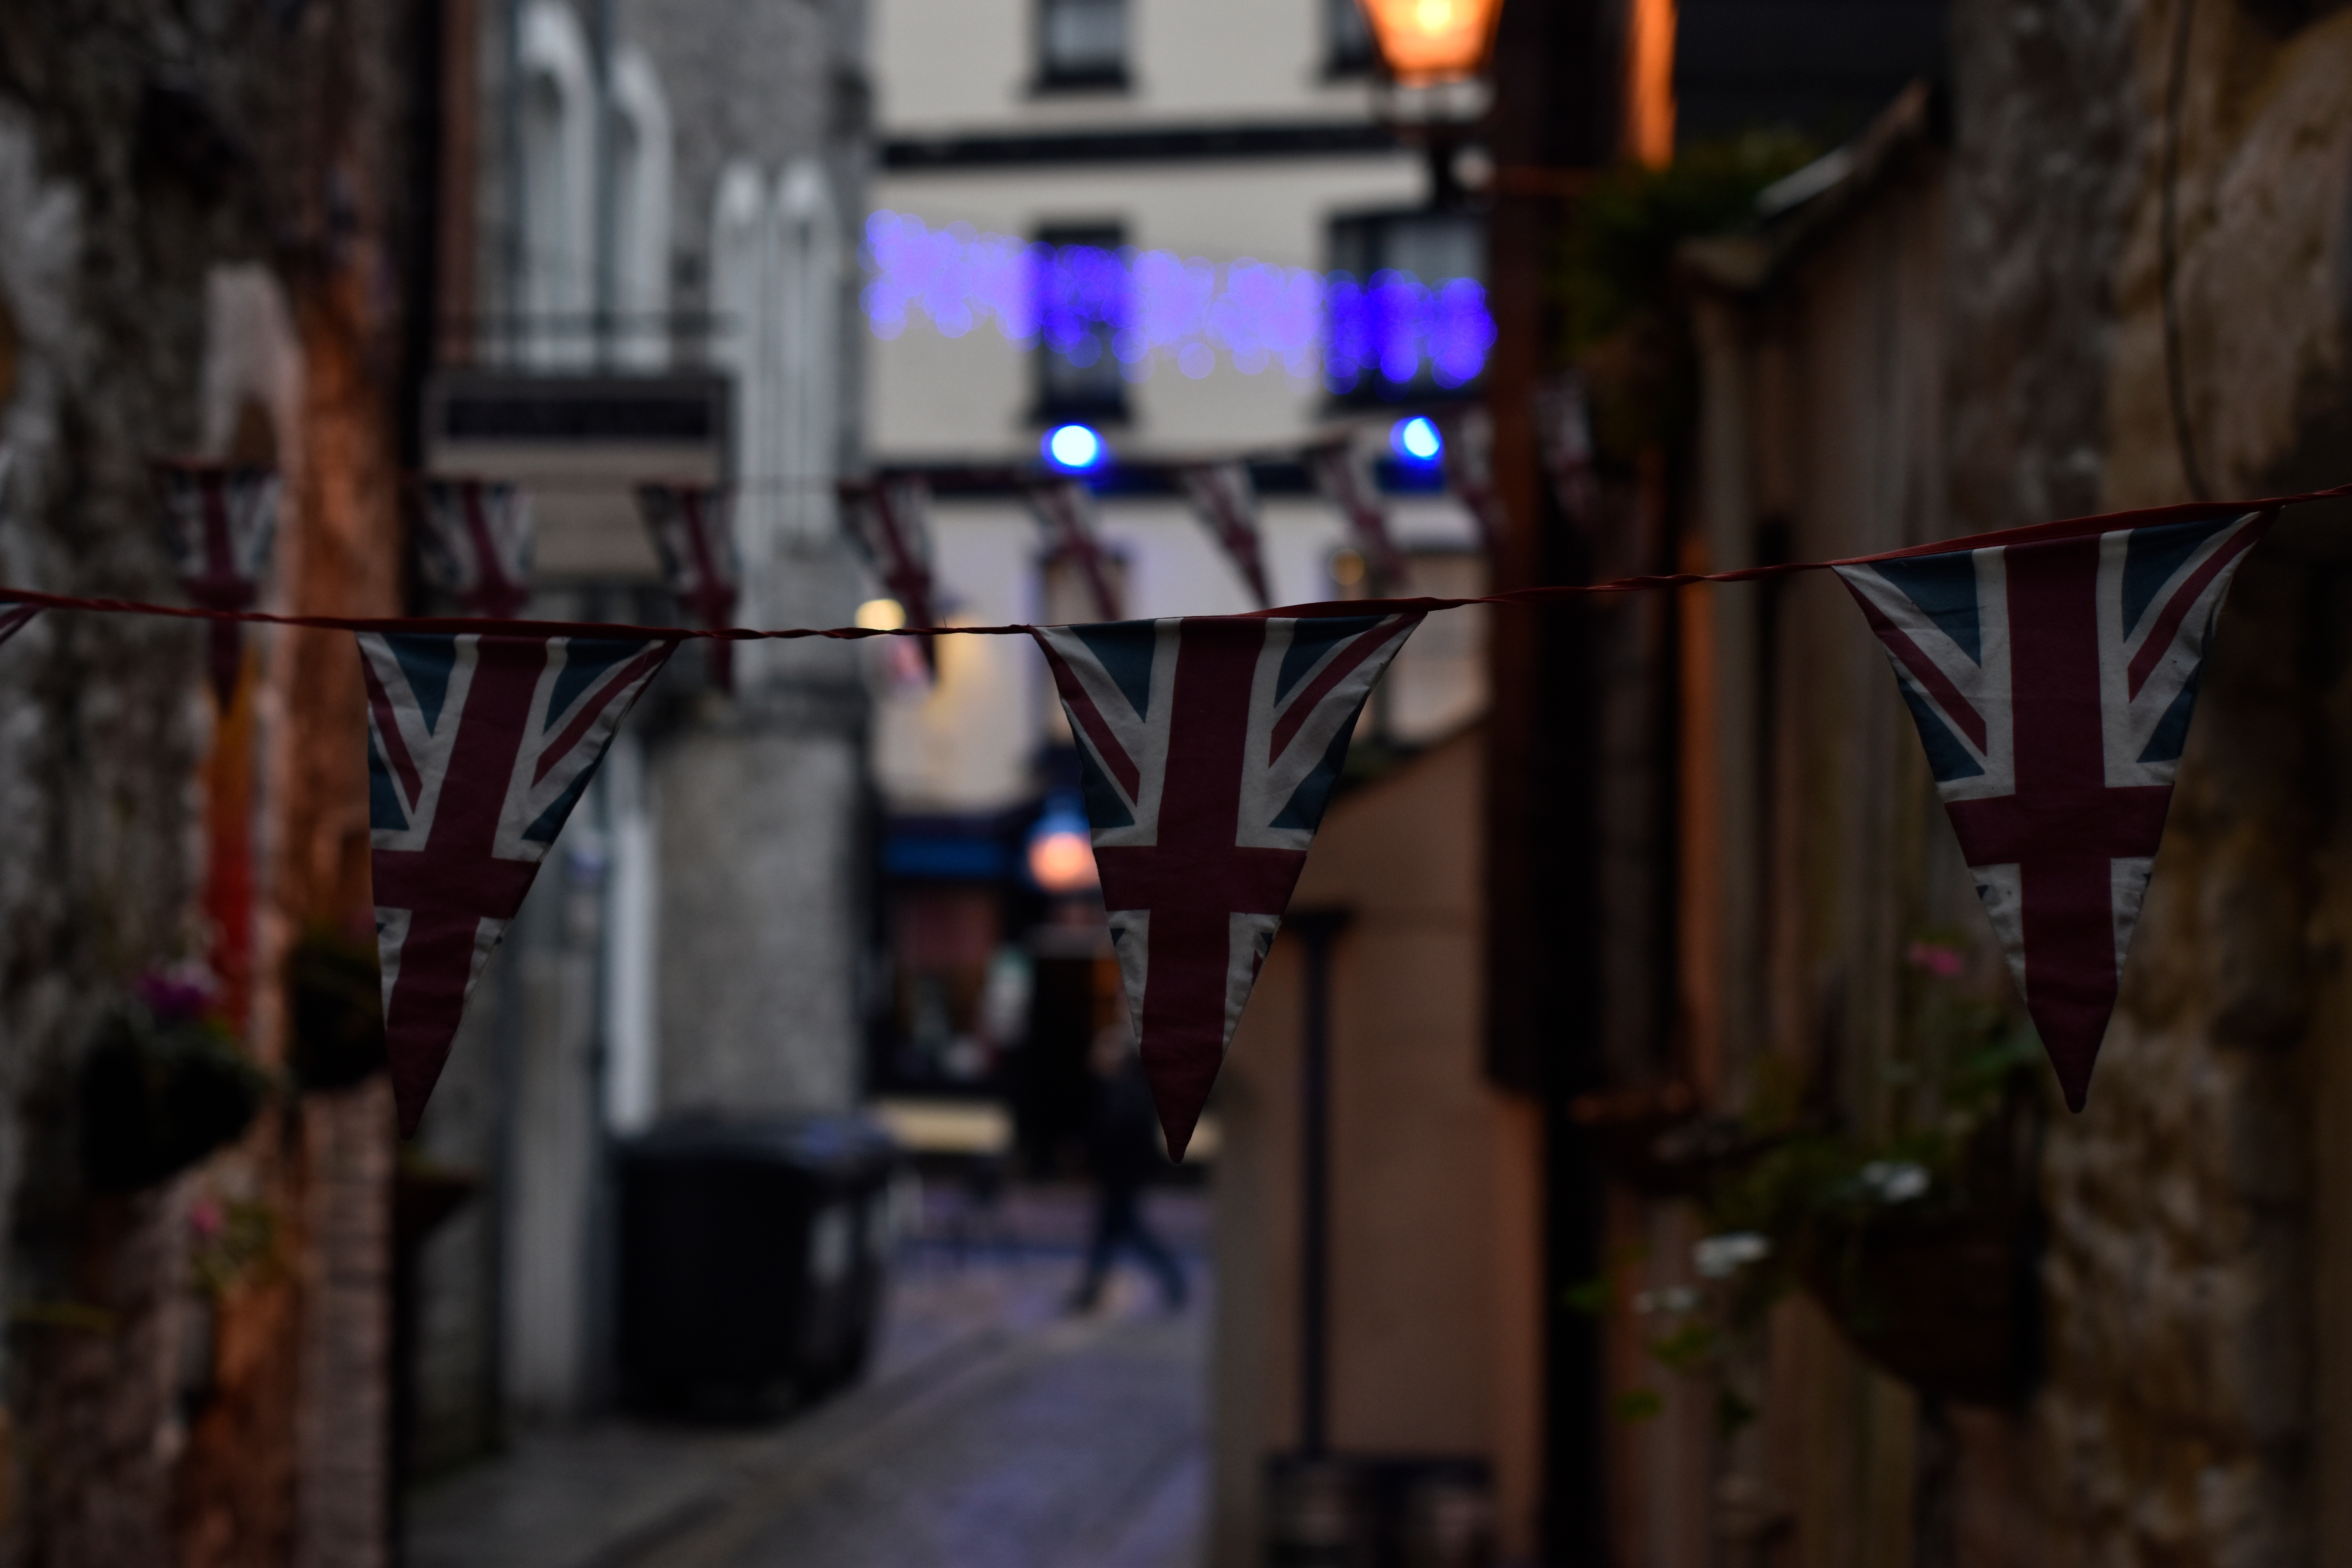
street, alley, lighting, light fixture